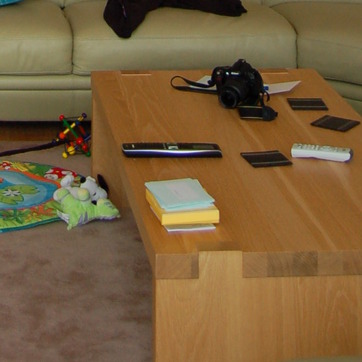
Material: paper